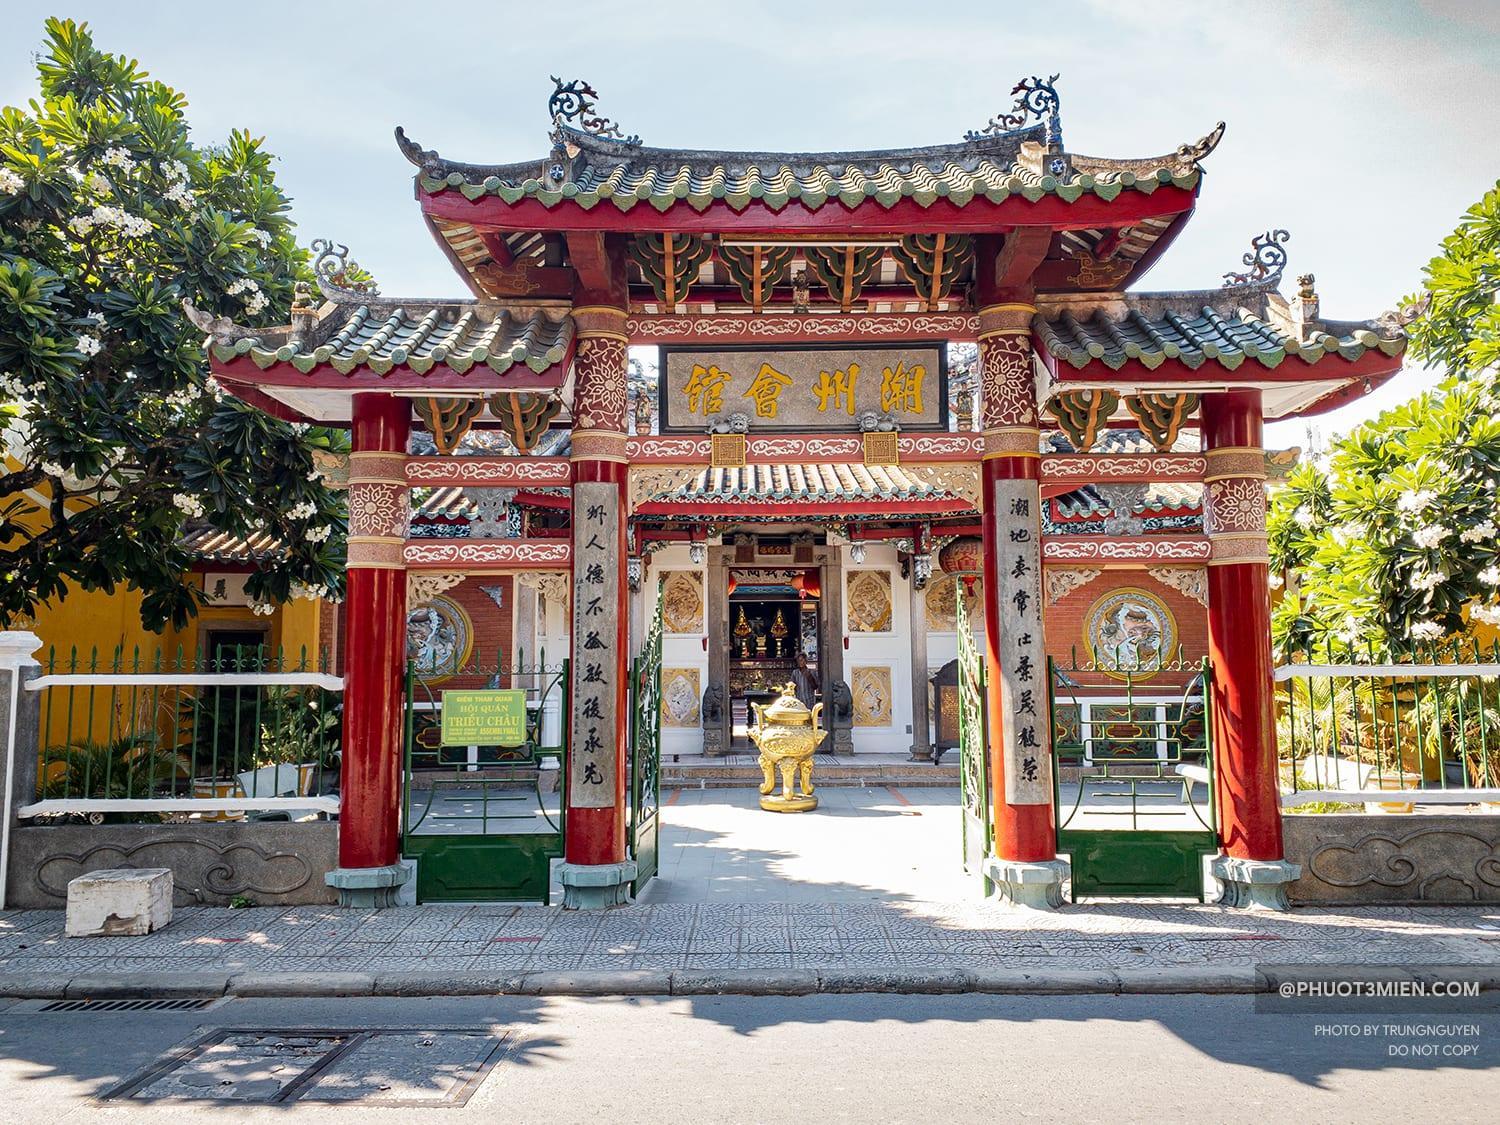
có một chiếc lư hương ở bên trong của ngôi đền